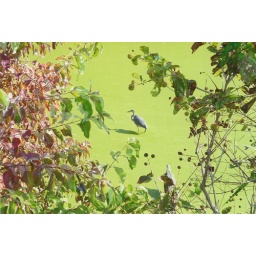
bird in the green water